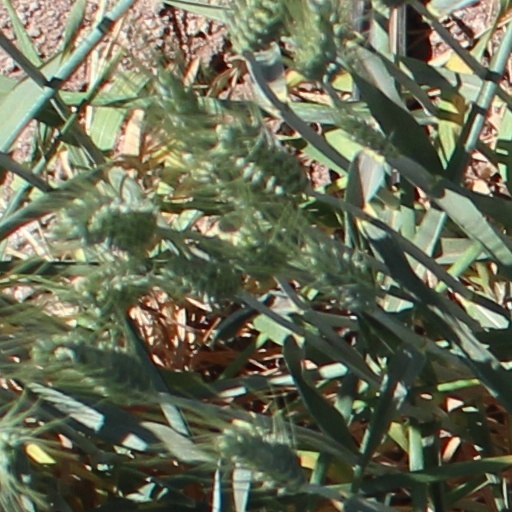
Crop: wheat